Robert of Arbrissel

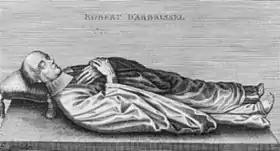
Robert of Arbrissel in the now lost tomb effigy at Fontevraud Abbey

Robert continued his missionary journeys over the whole of Western France till the end of his life, but little is known of this period. Pope Paschal II approved the Fontevraud Order in 1106 and the order would grow to 5,000 during Robert's lifetime. In 1110 he attended the Council of Nantes. Knowledge of his approaching death caused him to take steps to ensure the permanence of his foundation at Fontevraud. He imposed a vow of stability on his monks and summoned a Chapter (September 1116) to settle the form of government. From Haute-Bruyère, a priory founded by the penitent Bertrade, he went to Orsan, another priory of Fontevraud, where he died. His panegyric was given by his personal friend Leger, archbishop of Bourges.